Unguentarium

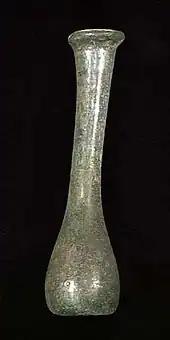
Roman glass unguentarium, 2nd century; asymmetry may indicate mass production

It has been suggested that products shipped in bulk containers were dispensed for sale in these smaller vessels. Perfumed oils, ointments, balsam, jasmine, kohl, honey, mastic, incense, scent powders and cosmetic preparations are among the contents proposed by scholars or evidenced by archaeology. With their long slender necks, the vessels were most suited for dispensing liquids, oils, and powders. Roman examples of bulbous unguentaria have been found with traces of olive oil. A sharp distinction should not be made between cosmetics and medicaments, as ingredients for these preparations often overlap. Chemical analysis of red and pink substances in two glass unguentaria from the Ebro valley in Spain showed that they were likely cosmetics, but similar ingredients are found in therapeutic recipes. The name "unguentarium" may be misleading, as solid unguents, or ointments, would be difficult to remove through the narrow neck. There is little or no evidence of how the contents were prevented from spilling, as no corks, wax or clay seals, or lead stoppers have been found with unguentaria as they have with other vessels.